Norman Mineta

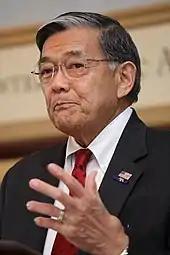
Norman Mineta, 2009

Hill & Knowlton announced on July 10, 2006, that Mineta would join the firm as vice chairman, effective July 24, 2006.